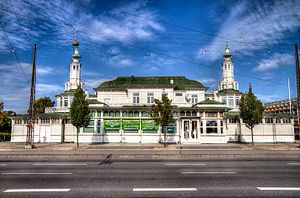
Søpavillonen
Søpavillonen i september 2012.
Søpavillionen set fra Gyldenløvesgade. This is a photo of a listed building in Denmark, number 101-198952-1 in the Heritage Agency of Denmark database for Listed Buildings.
Søpavillonen er en restaurant beliggende på Gyldenløvesgade 24 ved Søerne i København tegnet af Vilhelm Dahlerup og opført 1894-95. Bygningen var oprindeligt beregnet til Kjøbenhavns Skøjteløberforening, men blev solgt til restauratør Oscar Davidsen i 1965, og er siden blevet benyttet til diskotek og restaurant.